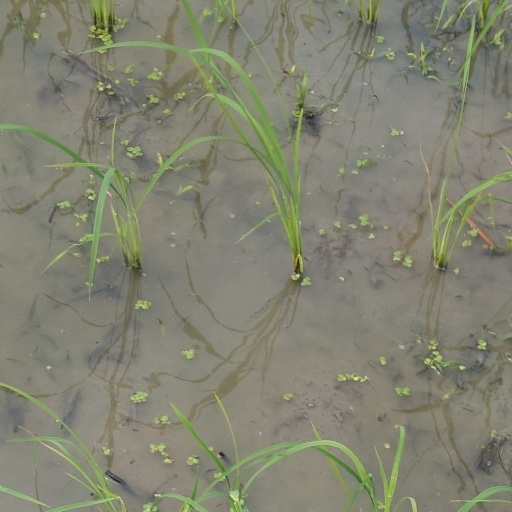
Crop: rice